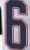
Number: 6